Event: Hurricane Matthew
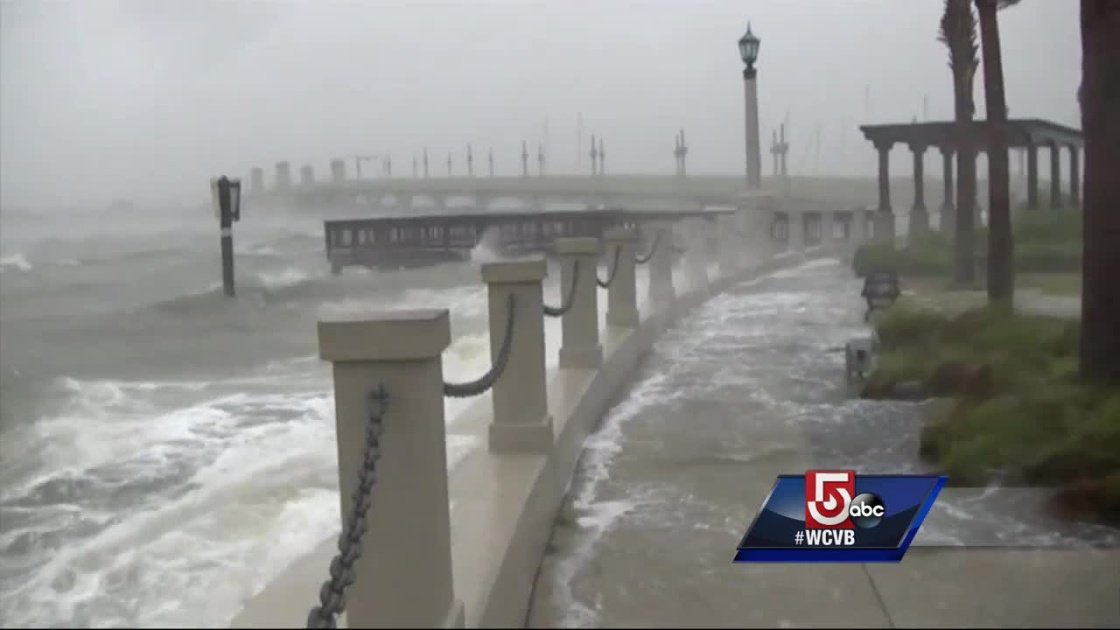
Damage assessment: damage